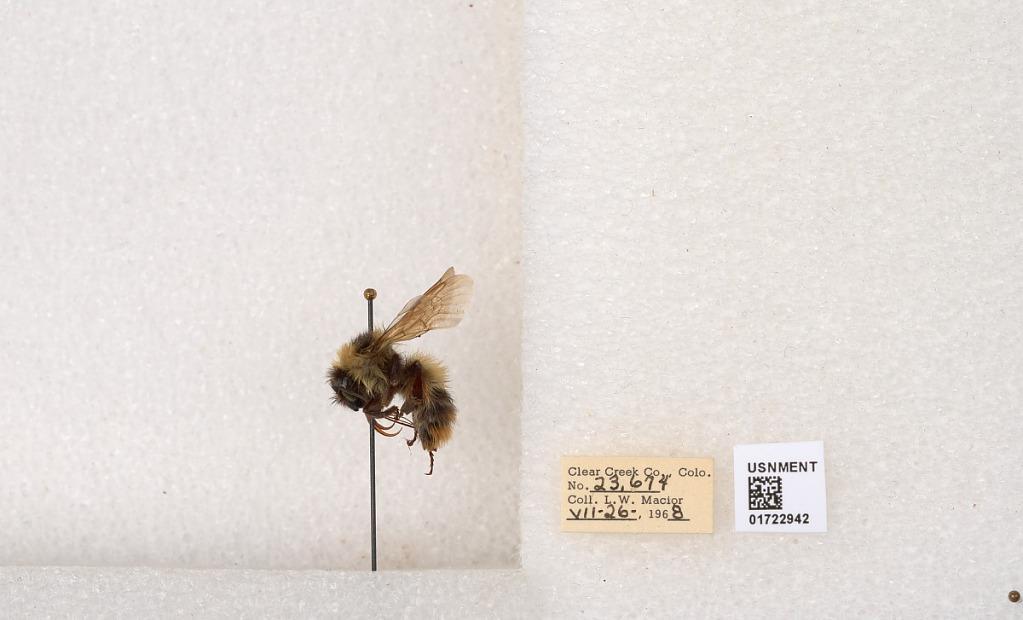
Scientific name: Bombus kirbyellus
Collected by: L. Macior
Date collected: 1968-7-26
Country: United States
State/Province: Colorado
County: Clear Creek
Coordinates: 39.6891, -105.644